Toni Kukoč

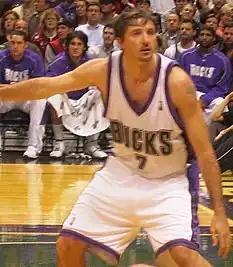
Kukoč with the Bucks in 2005

In the lockout-shortened 1998–99 season, he led the team in scoring, rebounding, and assists. On February 16, 2000 as Chicago continued their rebuilding scheme, Kukoč was traded to the Philadelphia 76ers in a three-team deal involving the Golden State Warriors that sent Bruce Bowen, John Starks and a 2000 first-round pick to the Bulls. The following season, he was dealt to the Atlanta Hawks, along with Nazr Mohammed, Pepe Sánchez, and Theo Ratliff, in a blockbuster deal that sent Dikembe Mutombo and Roshown McLeod to the 76ers.